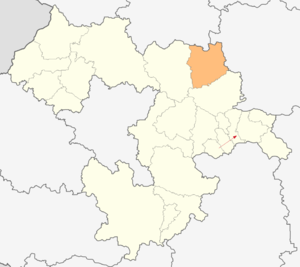
Pravets est une obchtina de l'oblast de Sofia en Bulgarie.